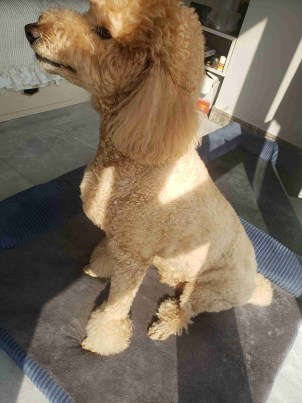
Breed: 2925-n000114-toy_poodle